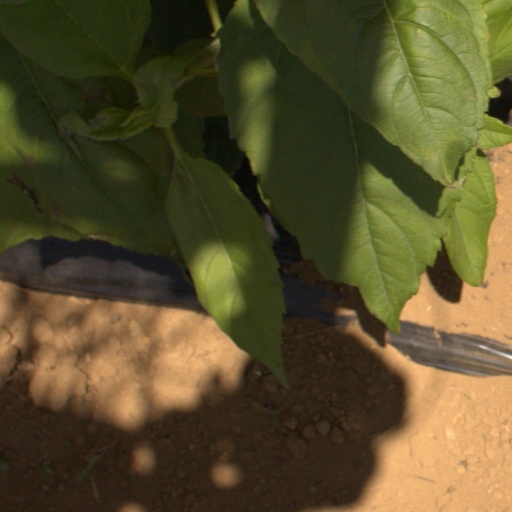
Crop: Jerusalem artichoke